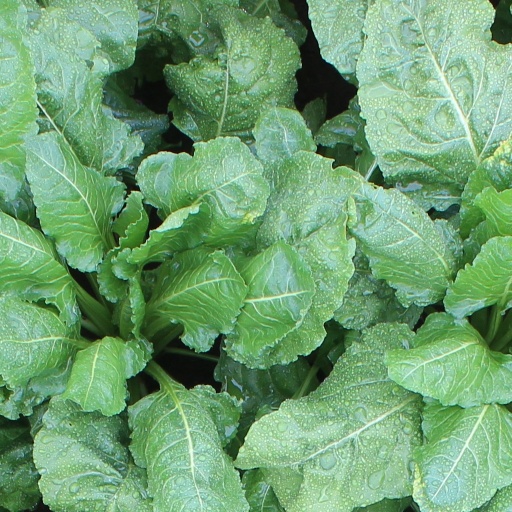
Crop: sugar beet